Wildlife crossing

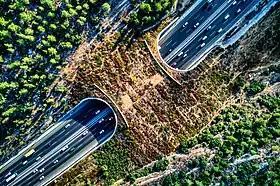
Wildlife crossing, Highway 1 (Israel).

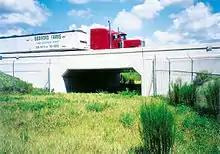
Florida State Route 46 was elevated over this underpass. There are channeling fences on either side of the crossing.

Wildlife crossings are structures that allow animals to cross human-made barriers safely. Wildlife crossings may include underpass tunnels or wildlife tunnels, viaducts, and overpasses or green bridges (mainly for large or herd-type animals); amphibian tunnels; fish ladders; canopy bridges (especially for monkeys and squirrels); tunnels and culverts (for small mammals such as otters, hedgehogs, and badgers); and green roofs (for butterflies and birds).